Antonio de Morga

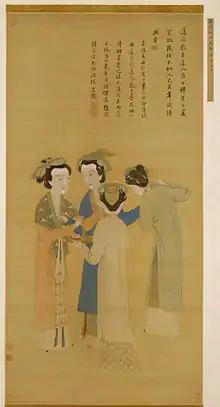
"Court Ladies of Former Shu", by Tang Yin (1470–1523); late Ming dynasty silk cloths like the ones worn by ladies in this painting were imported in bulk to the Spanish territories through Manila, mentioned by de Morga.

During this period, Morga encouraged the growth in trade between Spain and China, known as the galleon trade. Chinese ships came to Manila to trade. From there, the Spanish sent galleons to Acapulco, where goods were shipped to Mexico City and then to Veracruz, for transportation to Spain. They were paid for with Spanish/Mexican silver, which became a currency in China.